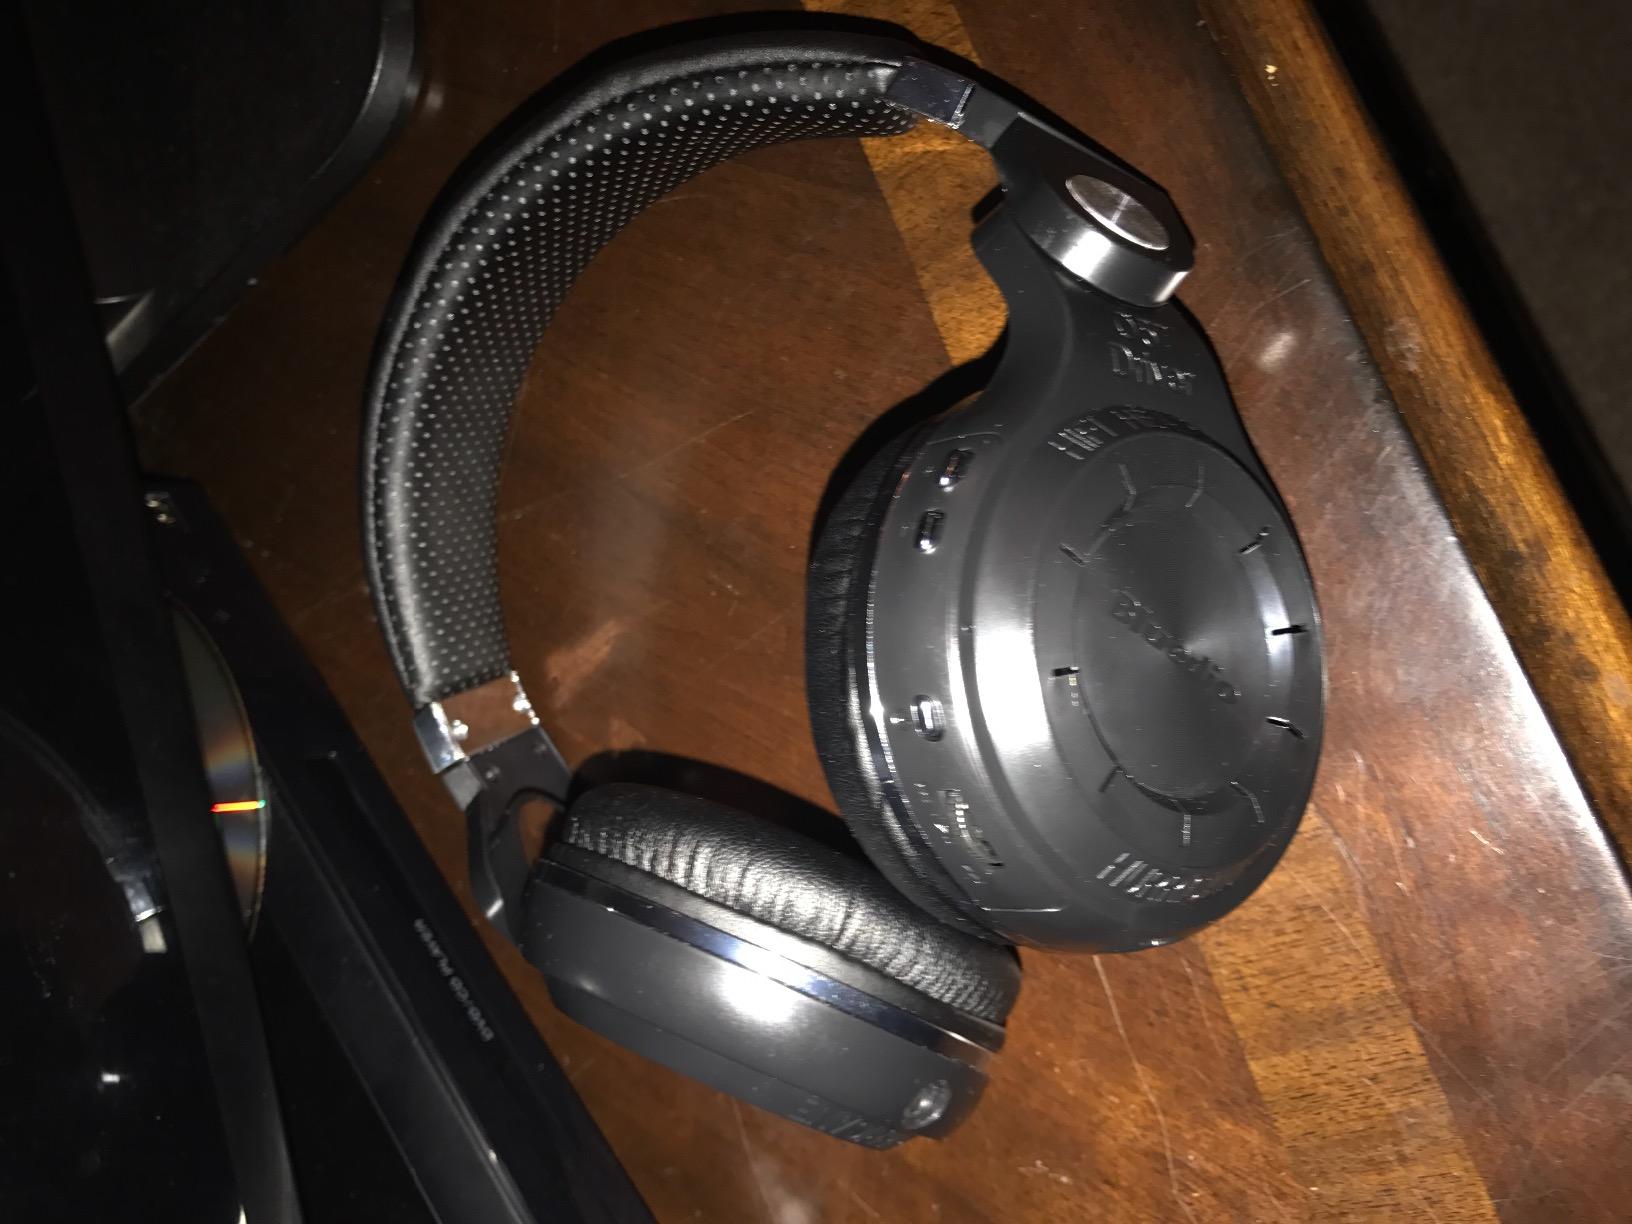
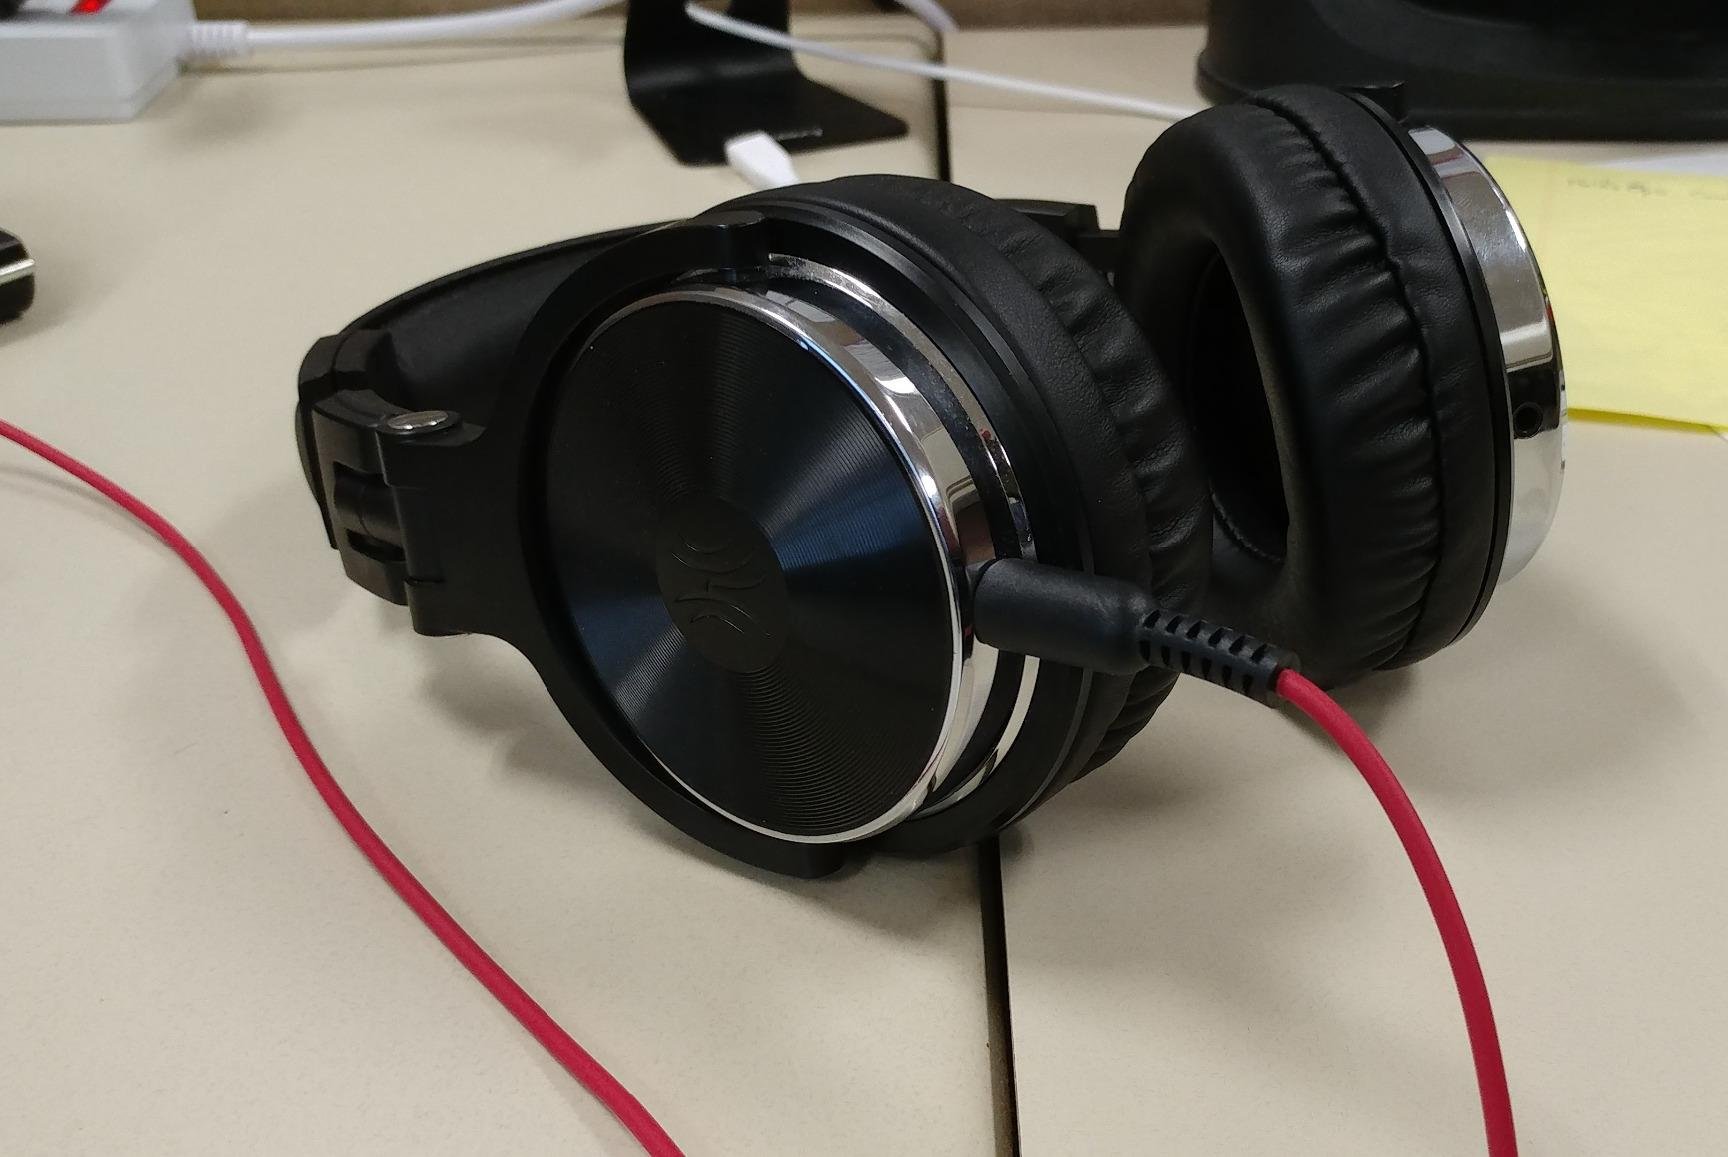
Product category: headphones
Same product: no